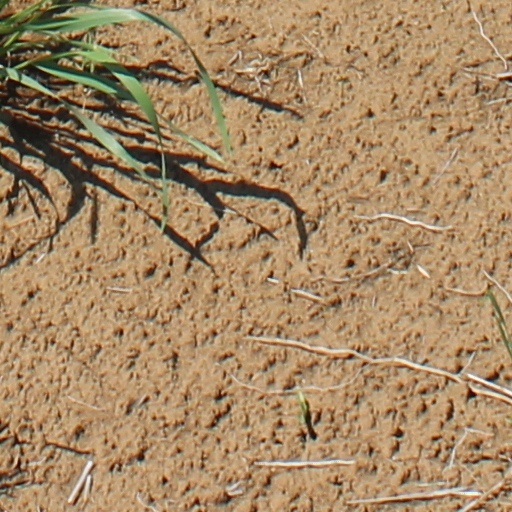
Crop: wheat